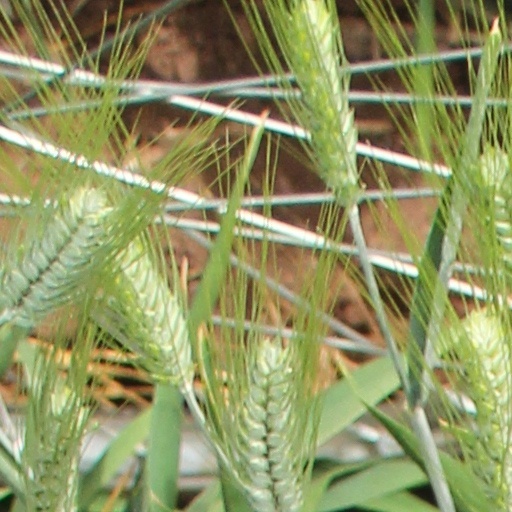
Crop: wheat